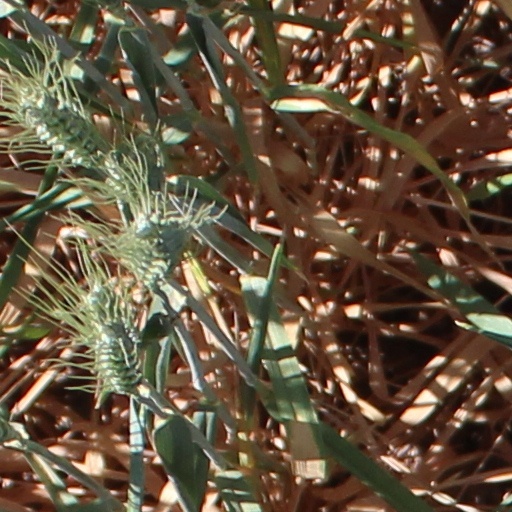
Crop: wheat